Last of the Duanes (novel)

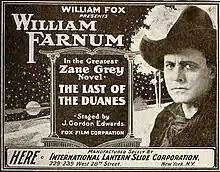
Ad for 1919 film

The coming of law and order on the American frontier leads to a clash of values as the very self-sufficiency of the frontiersmen leads them to break the law. Once broken, the outlaw starts a downward spiral that erodes his humanity as he runs from a harsh justice to an even harsher frontier filled with desperate men. Grey delves into the life of the gunman, examining what makes them dangerous both to themselves and to those around them.